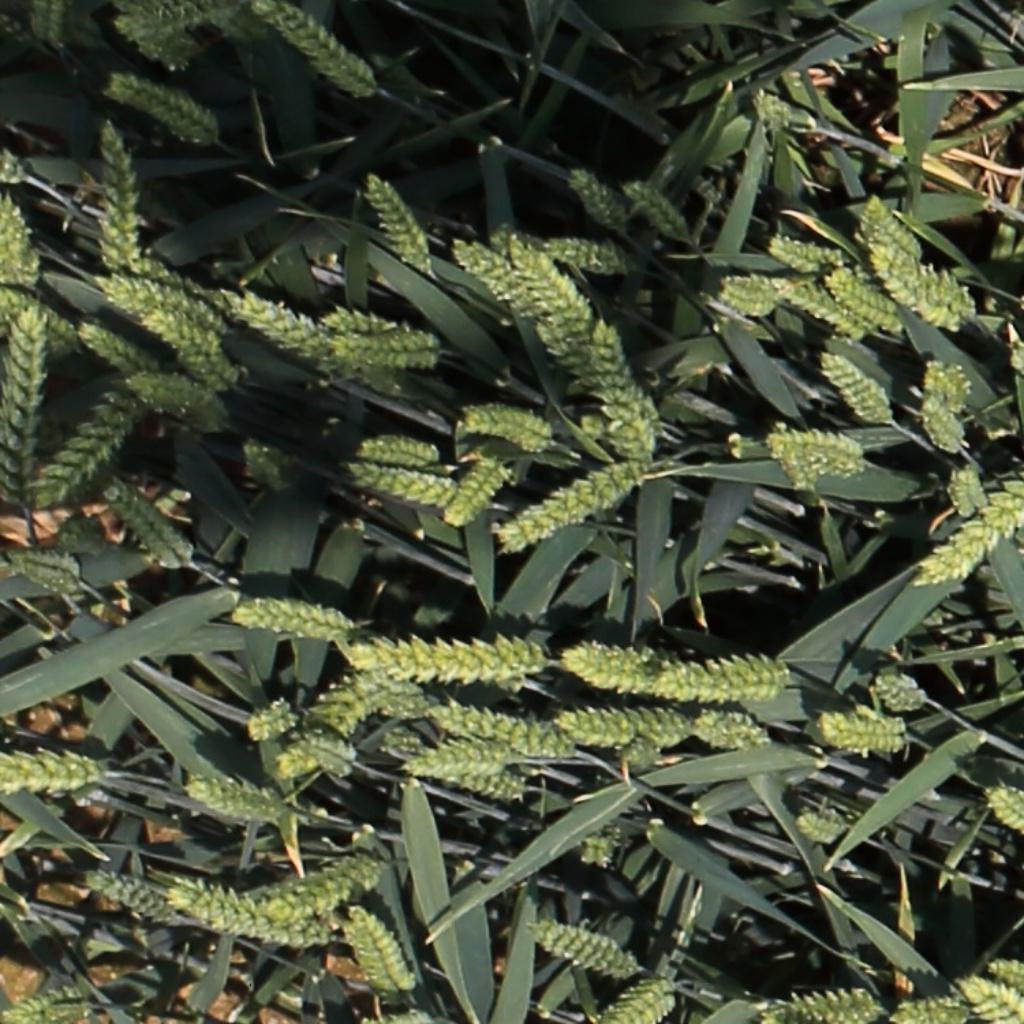
Country: Switzerland
Location: Usask
Wheat development stage: Filling